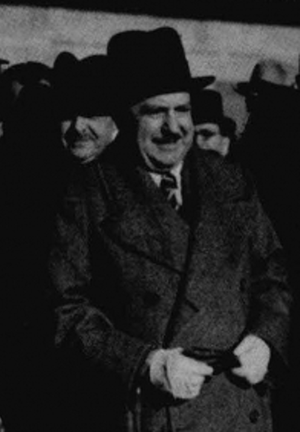
Le comte Damien de Martel, né le 27 novembre 1878 à Autruy sur Juine, mort le 21 janvier 1940 à Paris, est un diplomate français.